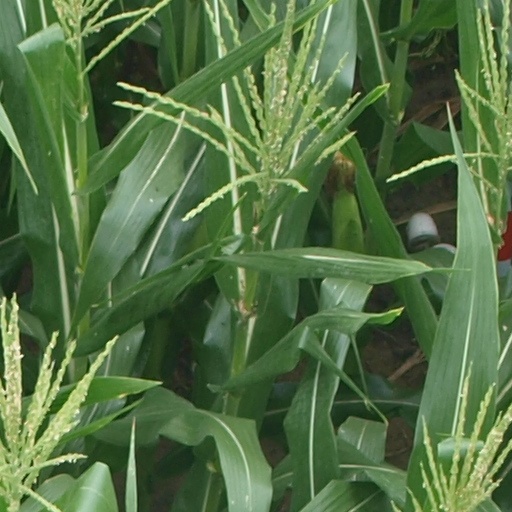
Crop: maize; corn